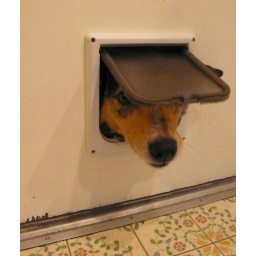
5/52 A dog in a cat door